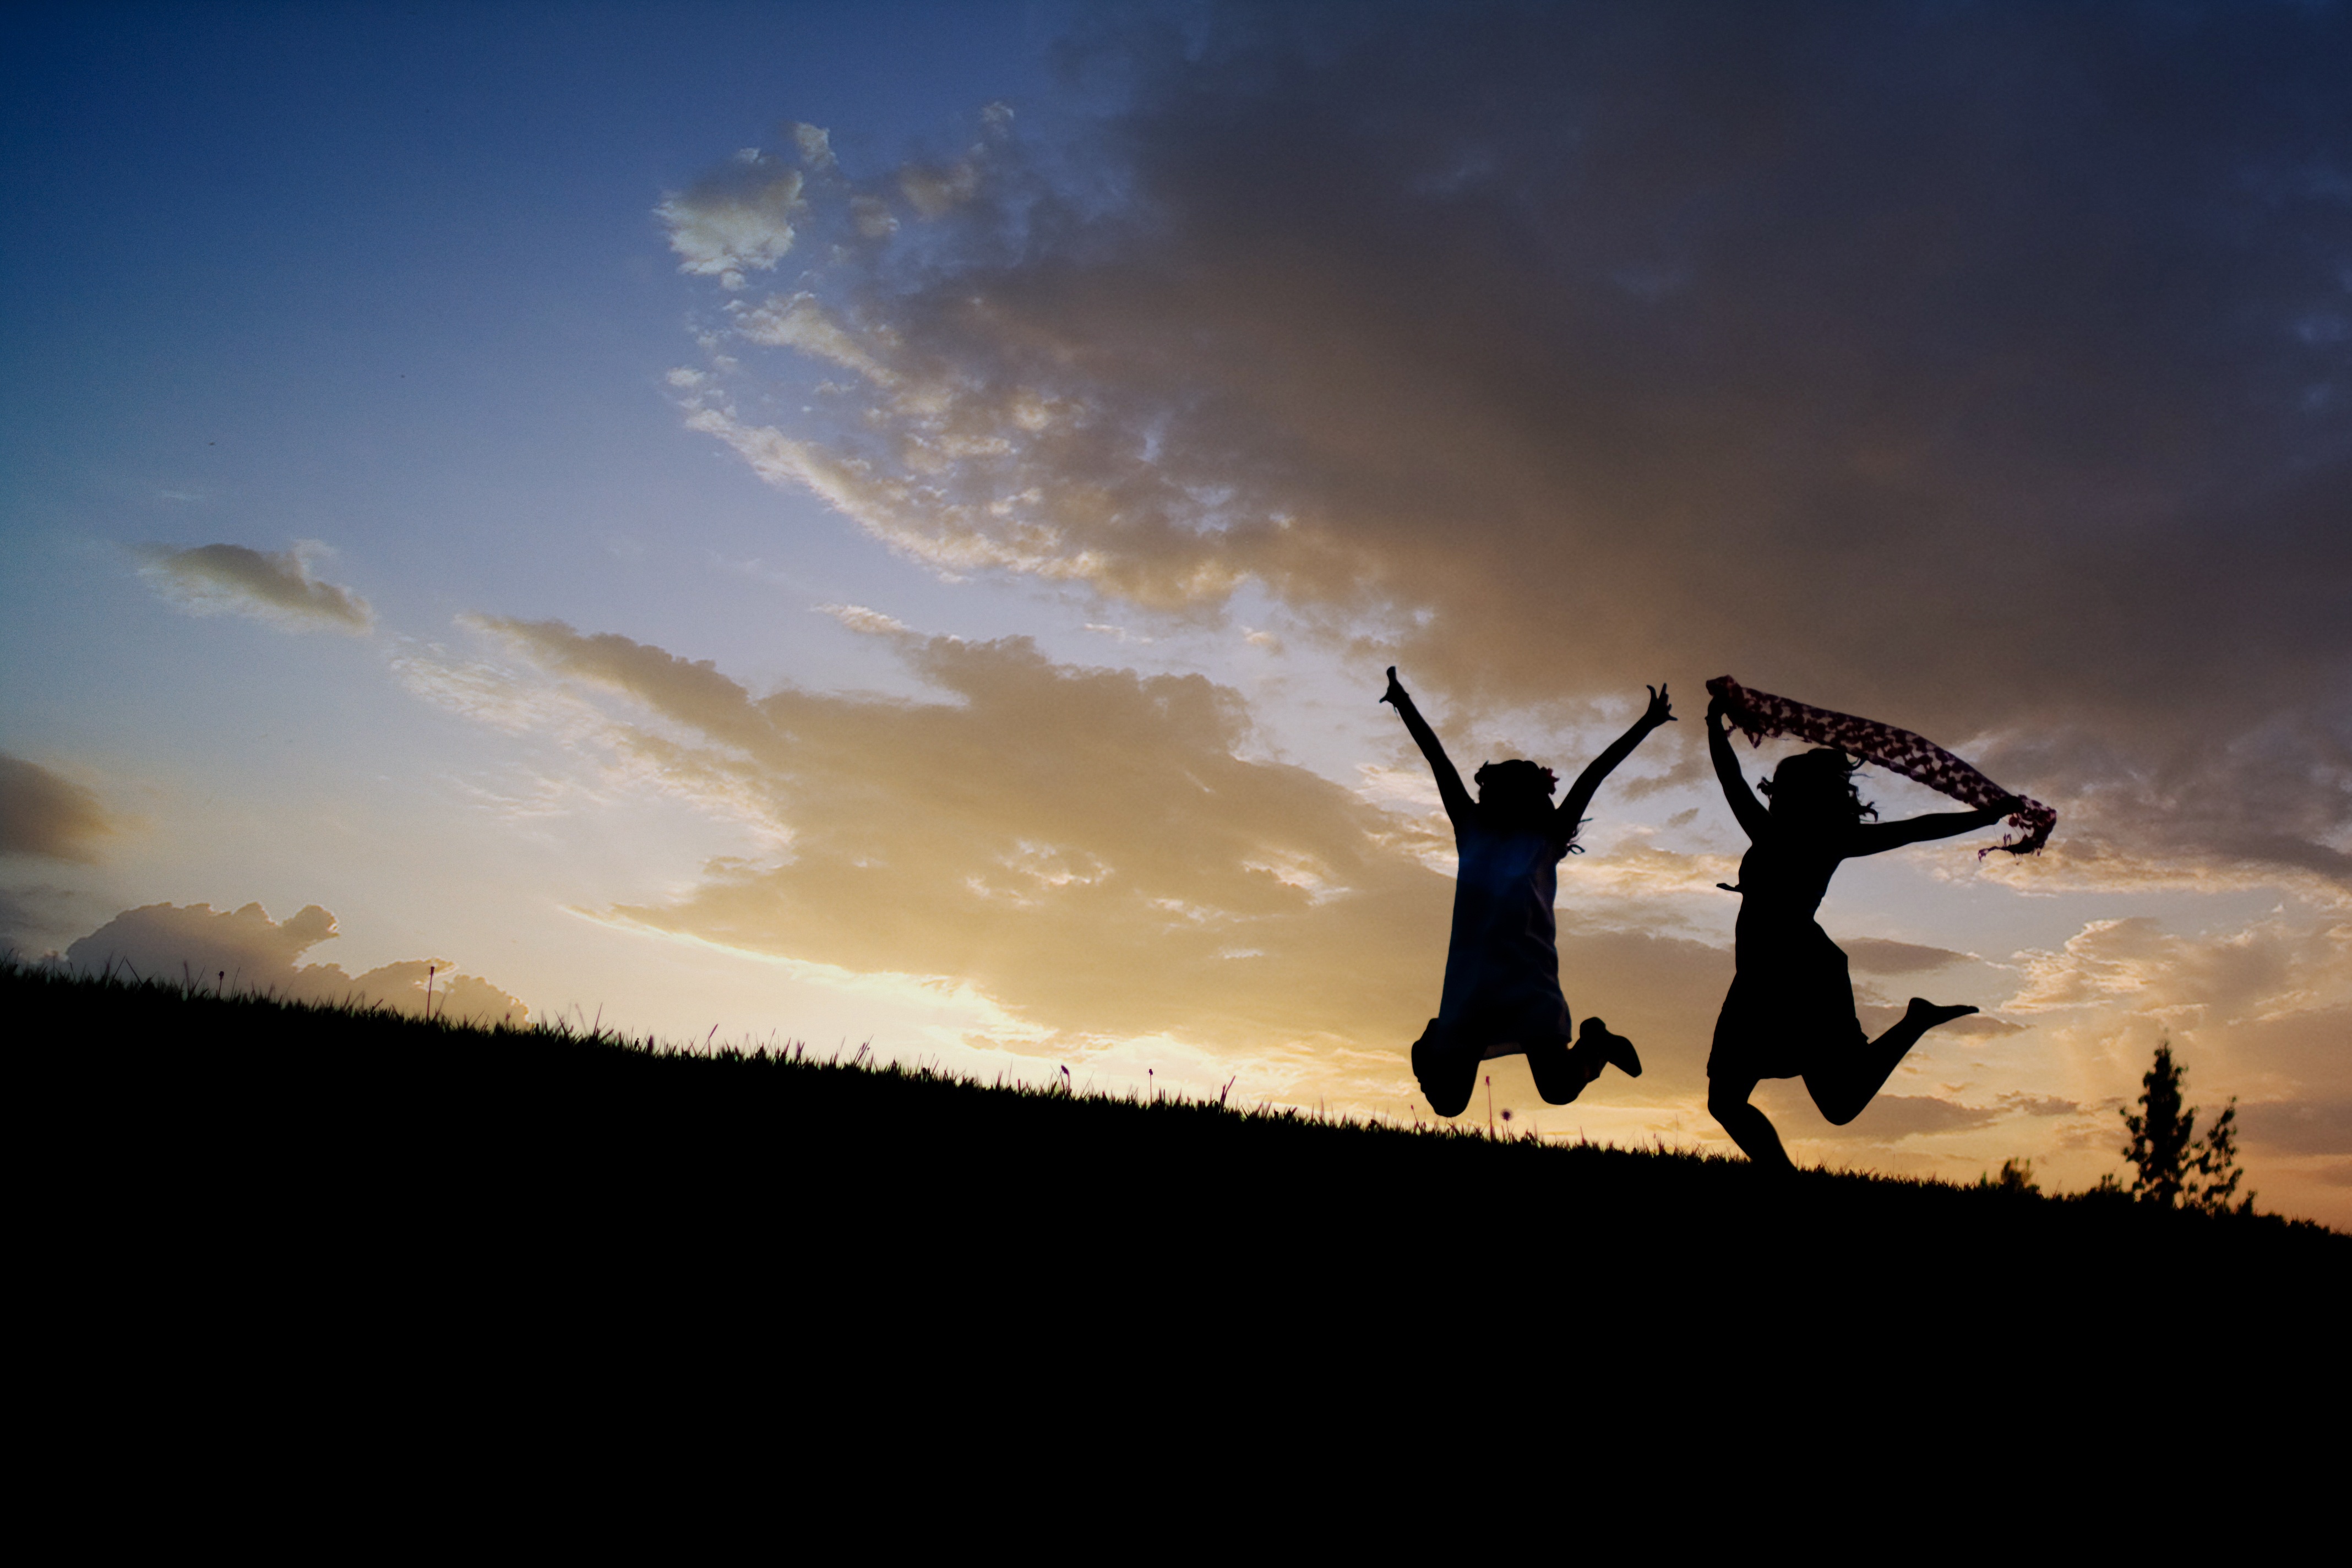
horizon, silhouette, cloud, sky, sunrise, sunset, sunlight, morning, summer, jumping, dusk, evening, freedom, girls, happy, women, joy, silhouettes, atmosphere of earth